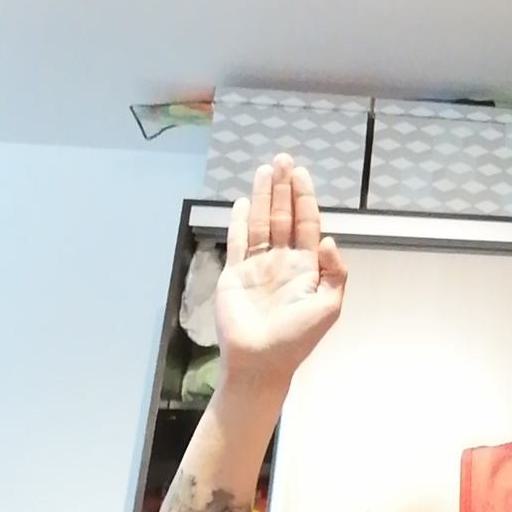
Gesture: stop